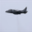
Label: airplane